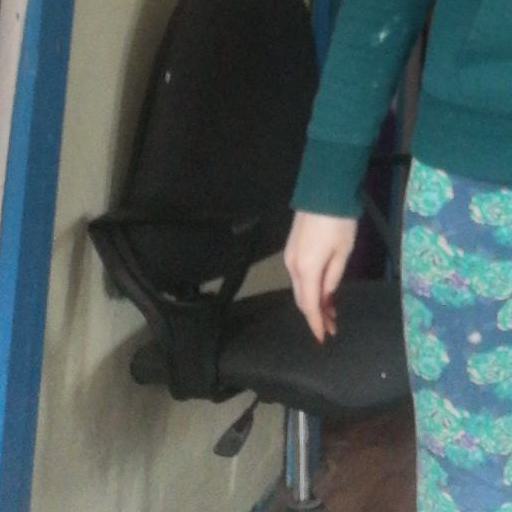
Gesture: no_gesture